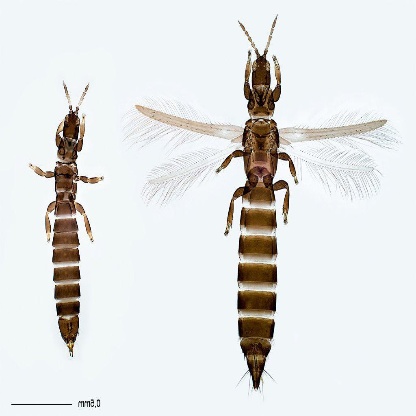
Nhãn: Bọ trĩ ( Thrips )